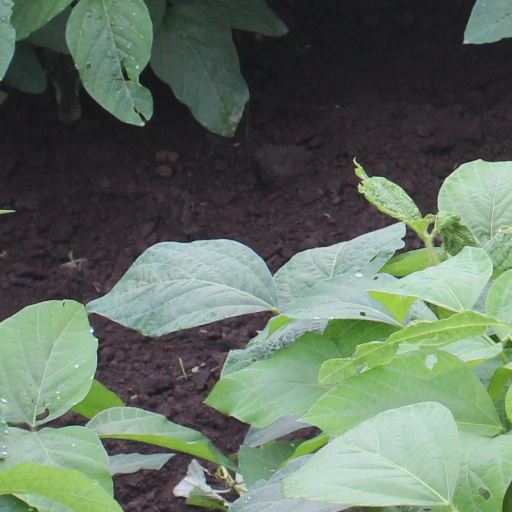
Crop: soybean